Action in the North Atlantic

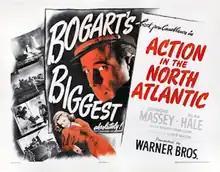
Theatrical release half-sheet display poster

Action in the North Atlantic is a 1943 American war film from Warner Bros. Pictures. It was produced by Jerry Wald, directed by Lloyd Bacon, and adapted by John Howard Lawson from a story by Guy Gilpatric. The film stars Humphrey Bogart and Raymond Massey as officers in the U.S. Merchant Marine during World War II.